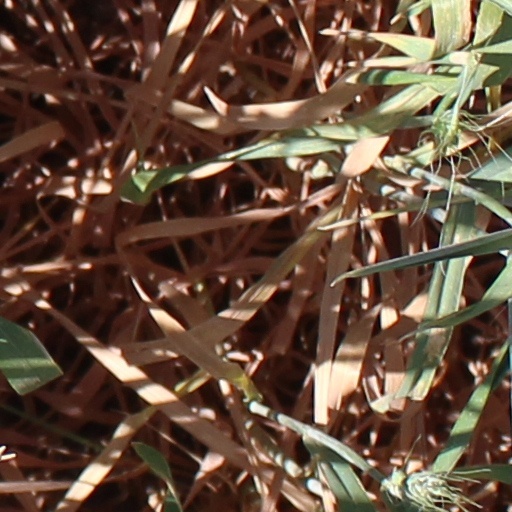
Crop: wheat